398th Air Expeditionary Group

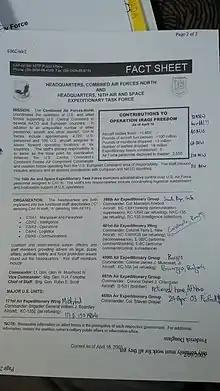
Headquarters, Combined Air Forces-North and Headquarters, 16th Air and Space Expeditionary Task Force fact sheet, dated 16 April 2003

The 398th BG was redesignated as the 398th Operations Group and activated 1 June 1992. Reactivated in 1992 as 398th Operations Group. Assigned first to 340th Air Refueling Wing, later to 97th Air Mobility Wing as a KC-135 air refueling group. From 1 June 1992 – 31 March 1995 the 93d Air Refueling Squadron was part of the group. The 398th OG was inactivated on 31 March 1995.